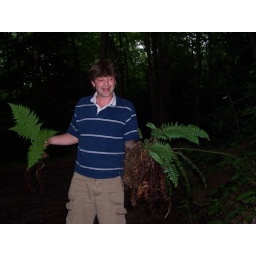
Direct from the forest floor to a planter near you.